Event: Nepal Earthquake
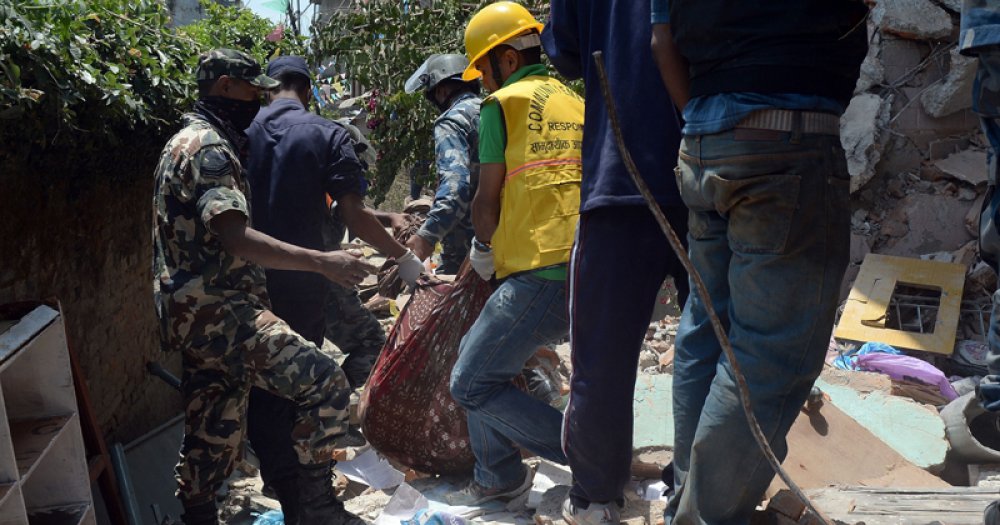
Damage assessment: damage